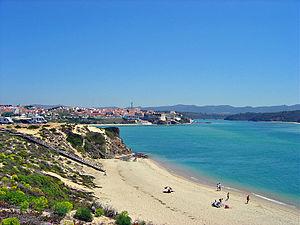
Le Mira est un fleuve du sud-ouest du Portugal, dans la région d'Alentejo, et qui se jette dans l'océan Atlantique.